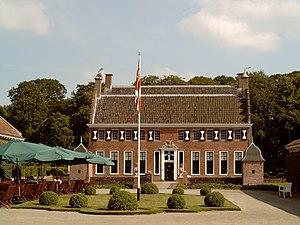
Uithuizen est un village et le chef-lieu de la commune néerlandaise de Het Hogeland, situé dans la province de Groningue.